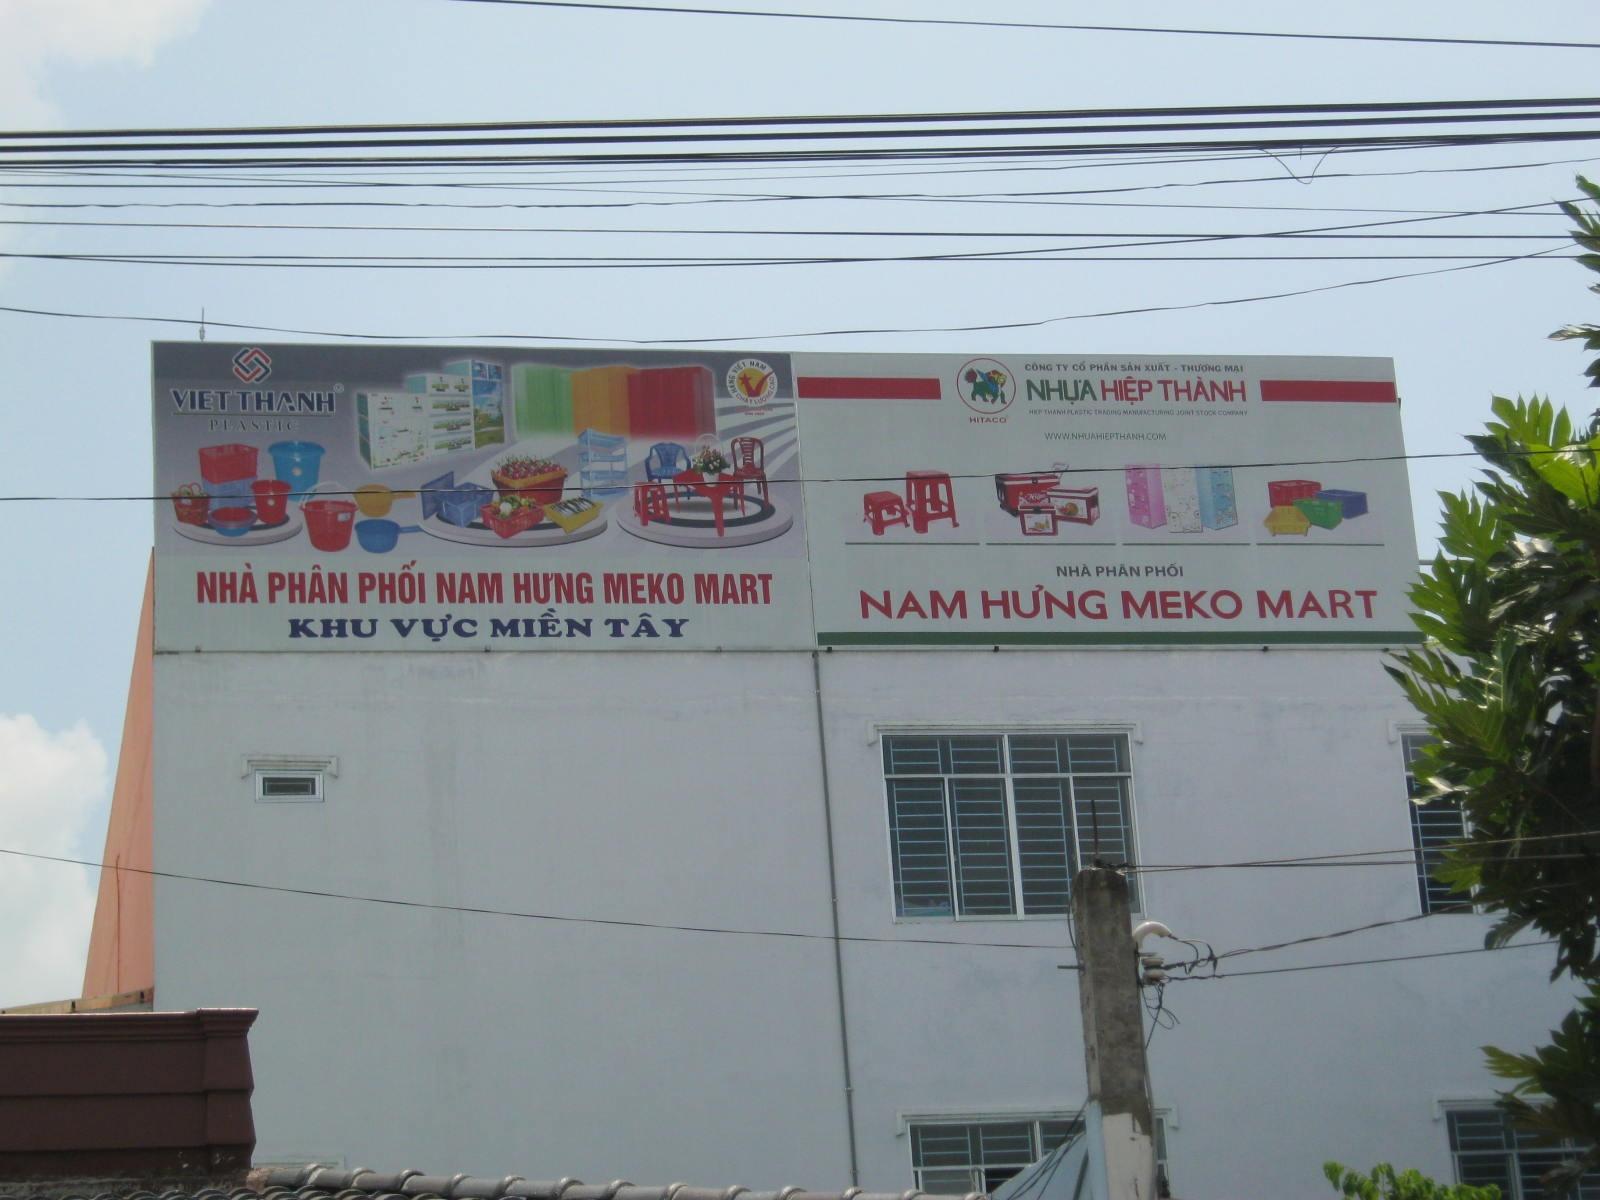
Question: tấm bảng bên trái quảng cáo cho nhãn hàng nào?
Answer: tấm bảng bên trái quảng cáo cho viet thanh plastic